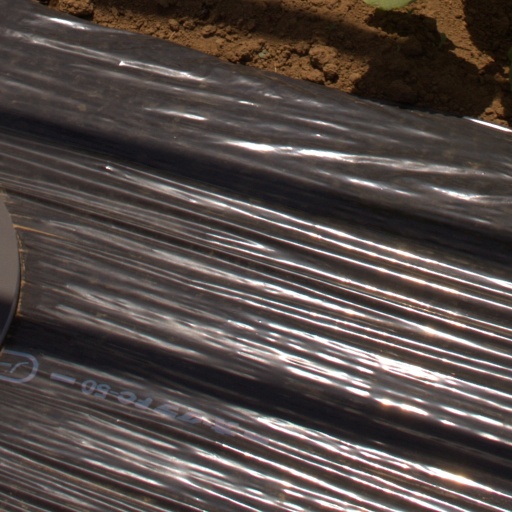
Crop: Jerusalem artichoke